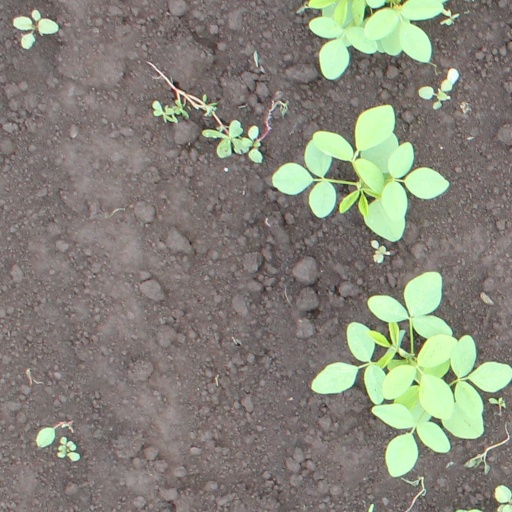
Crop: soybean